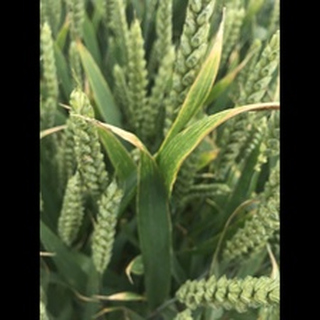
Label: healthy_wheat